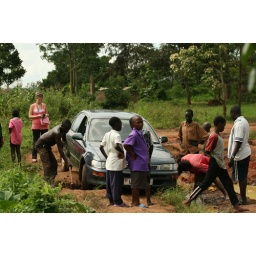
What happens when your car gets stuck in the road